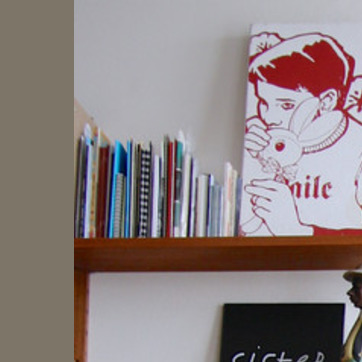
Material: paper